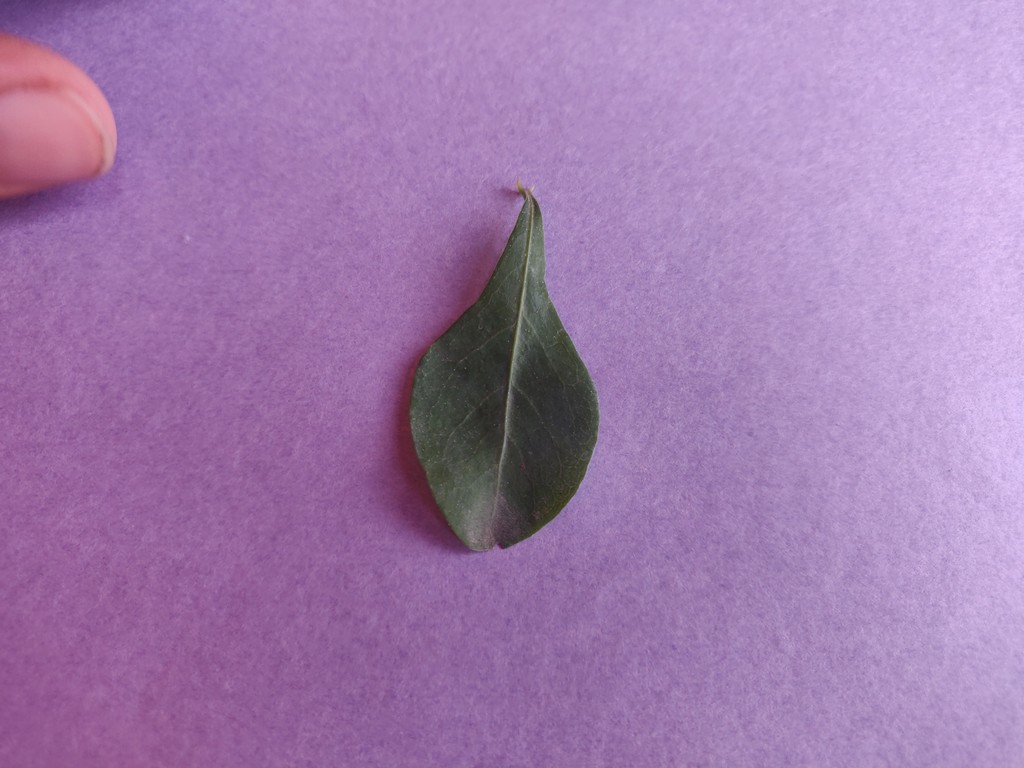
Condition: Healthy
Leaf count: single
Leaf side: front